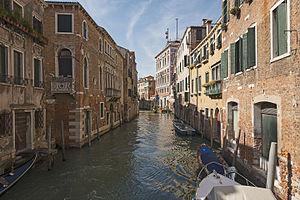
Le rio de San Polo est un canal de Venise dans le sestiere de San Polo.